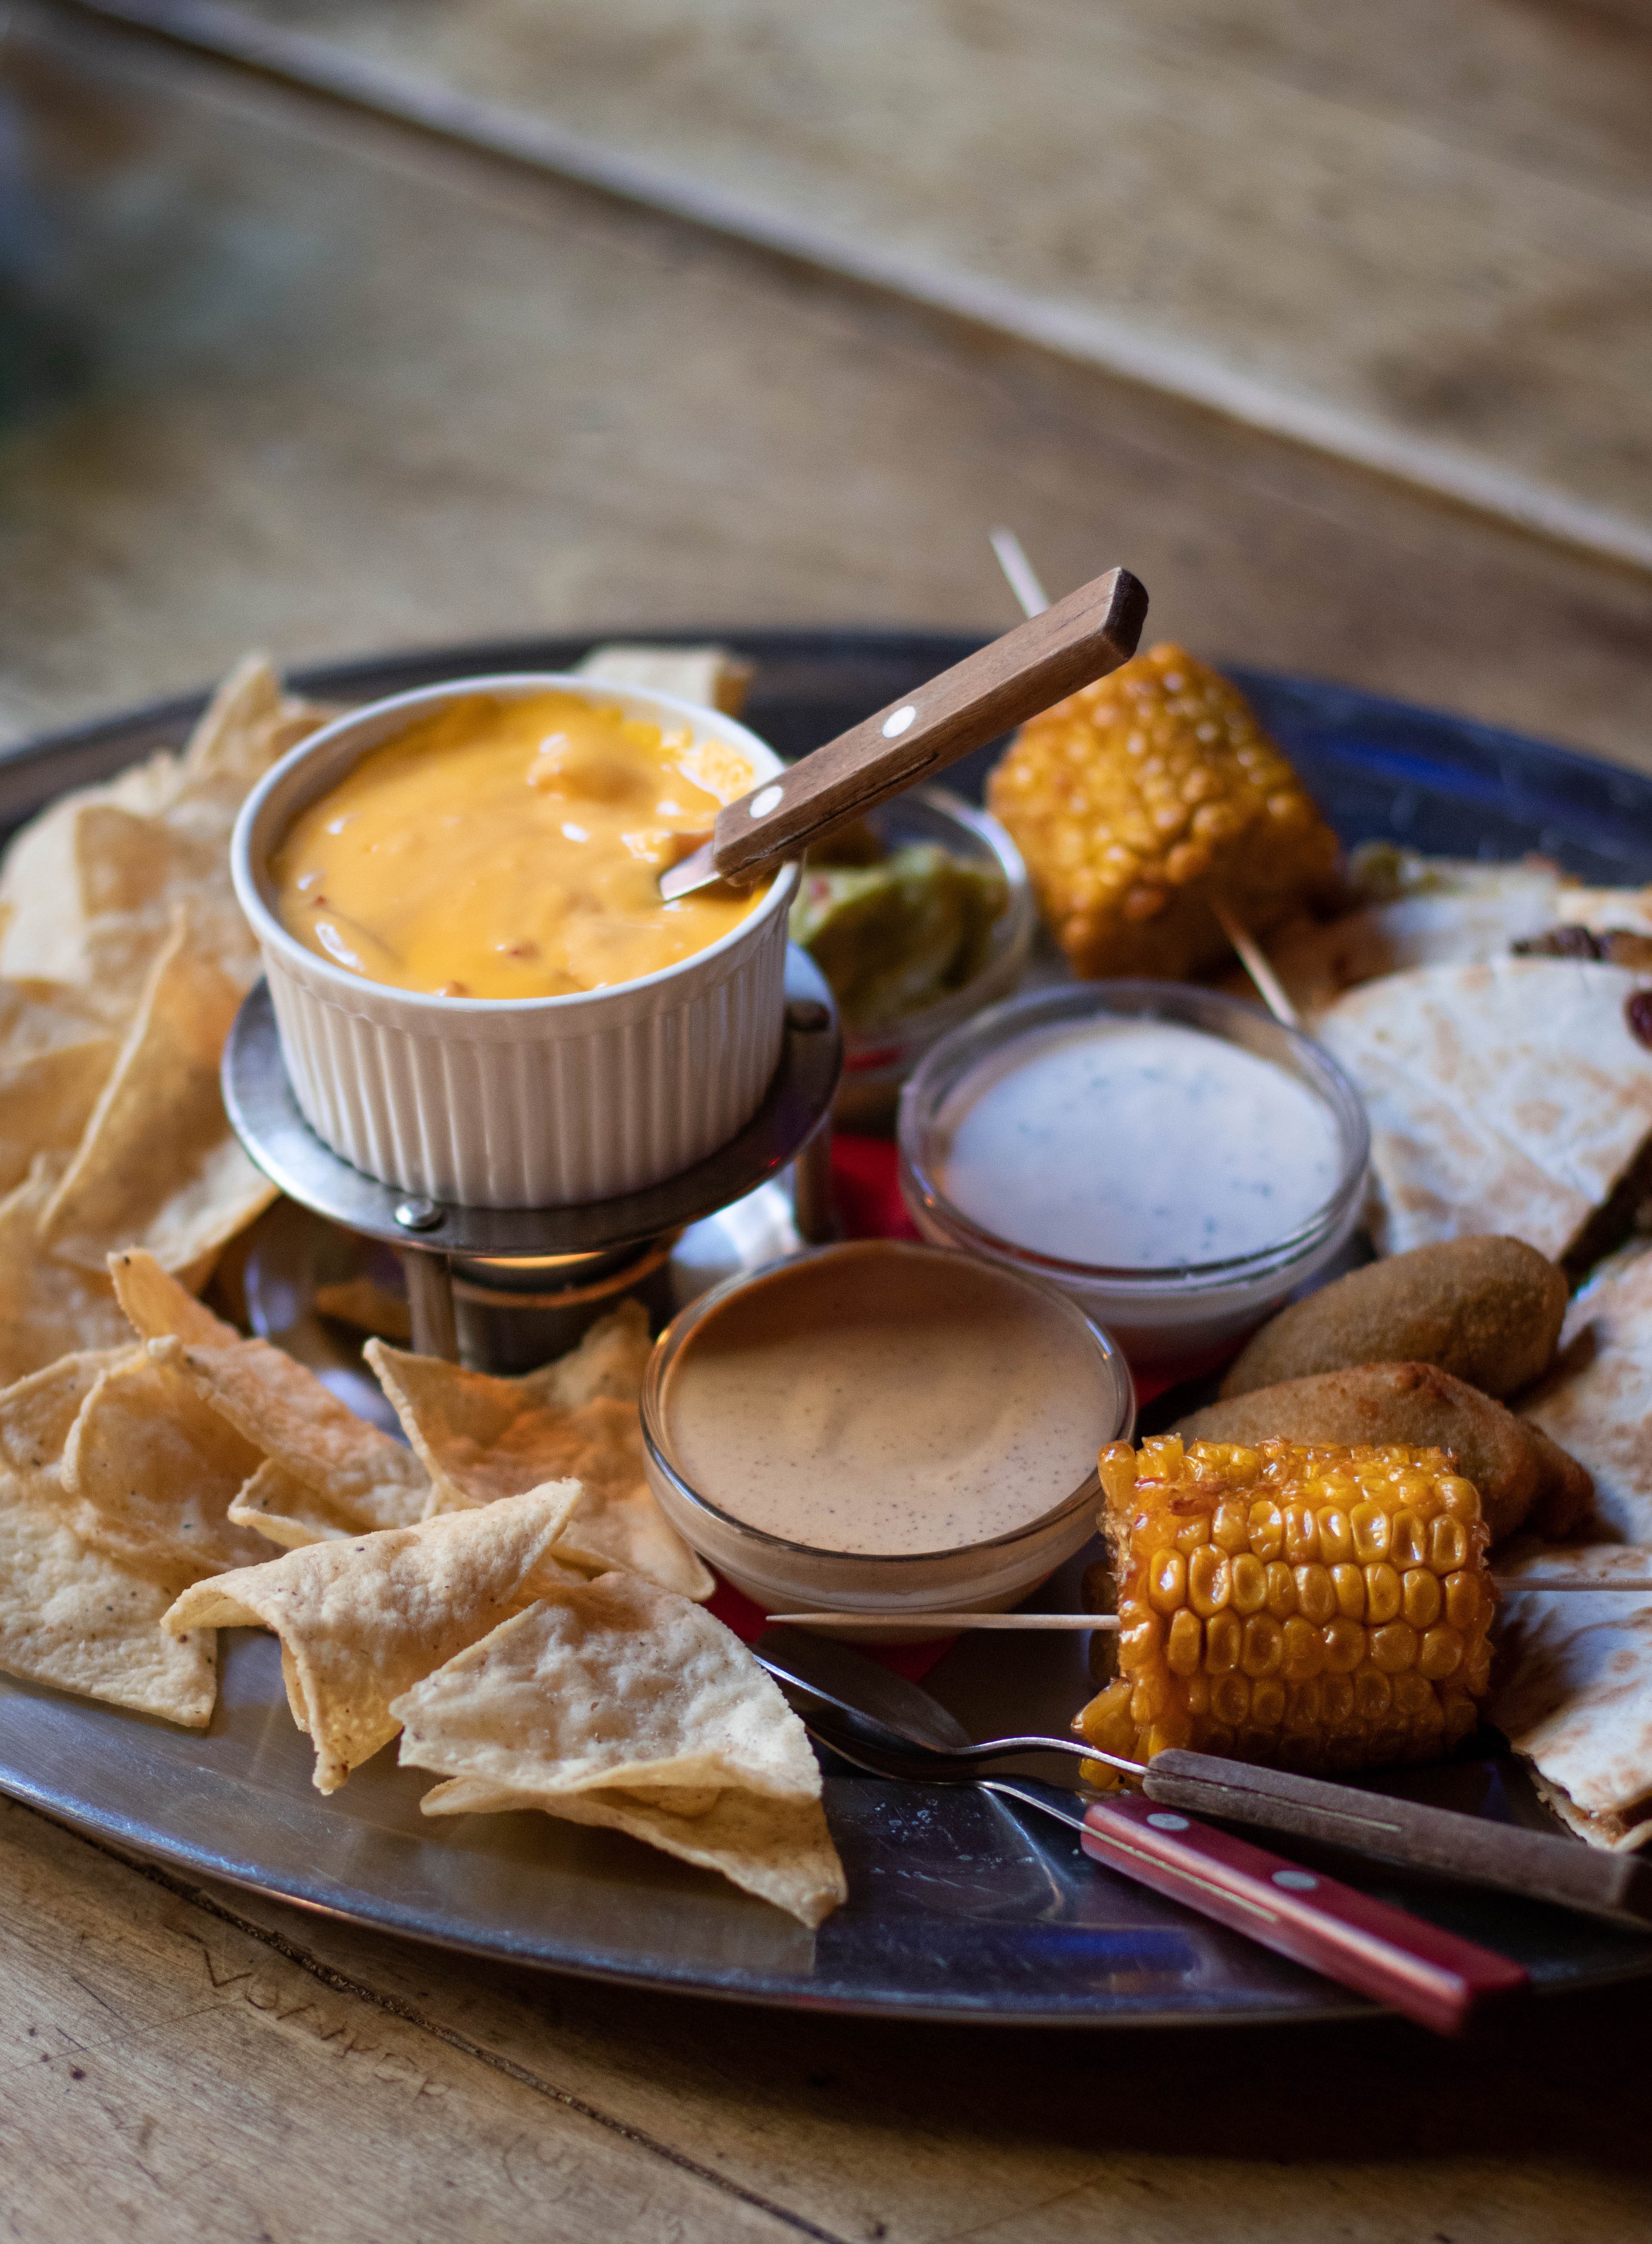
food, cuisine, dish, ingredient, dip, junk food, snack, finger food, chutney, cheese spread, nachos, brunch, breakfast, produce, baked goods, dairy, dessert